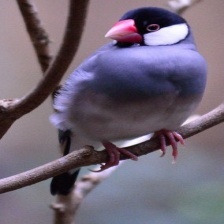
Species: JAVA SPARROW
Scientific name: LONCHURA ORYZIVORA